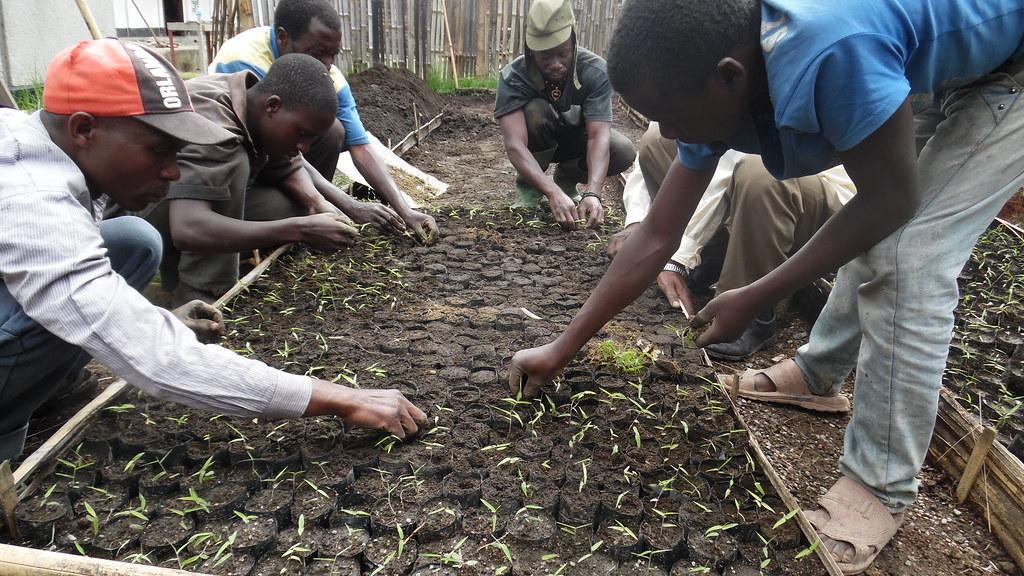
Wakulima wakiwa katika zoezi la upandaji wa mbegu za mazao katika eneo dogo lililotengwa na Kulimwa vizuri, kwenye udongo wenye mbolea wakiwa wamechuchumaa wengine wakisimama.